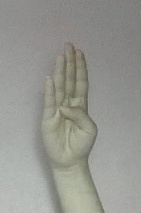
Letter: kaaf